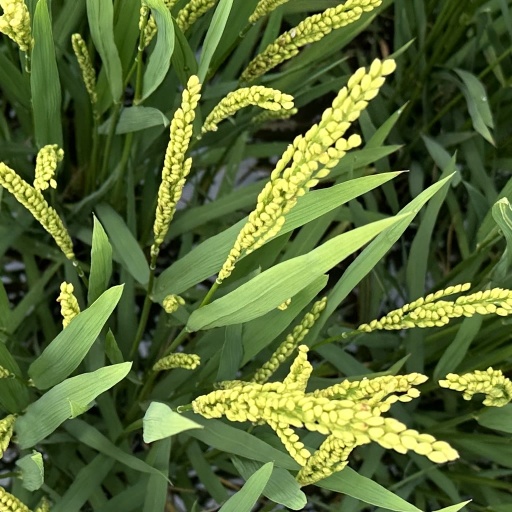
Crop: rice